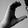
ASL letter: C